Port Mulgrave, North Yorkshire

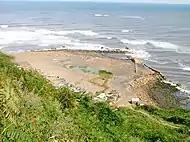
Port Mulgrave Harbour

Initially the harbour exported ironstone to Jarrow on Tyneside to supply Palmers Shipbuilding and Iron Company Limited founded by Sir Charles Palmer.